Awn (botany)

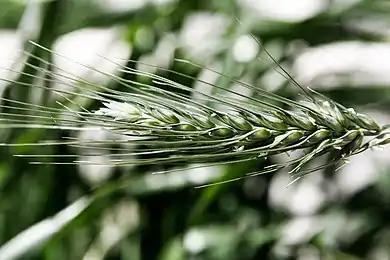
A wild rye ear (spike) with awns

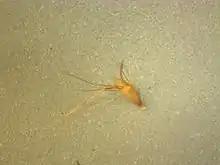
Awns on the fruit of an Australian species of grass

On the seeds of grasses such as barley or rye, they form foxtails which assist seed dispersal by being barbed and so sticking to passing animals. Also, the awns may twist or curl as they are wetted and dry out and this action can make fallen seeds walk until they fall into a crevice into which they then burrow.